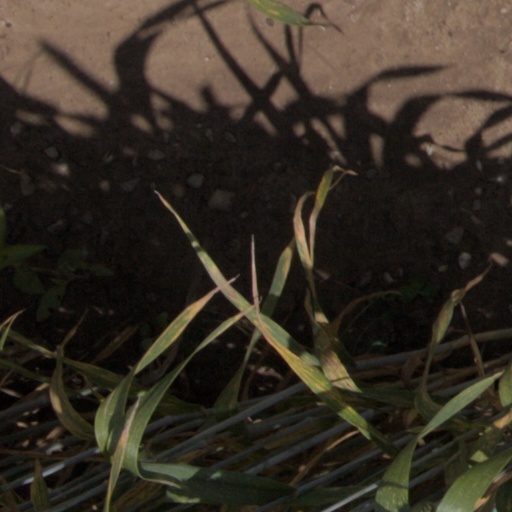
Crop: wheat